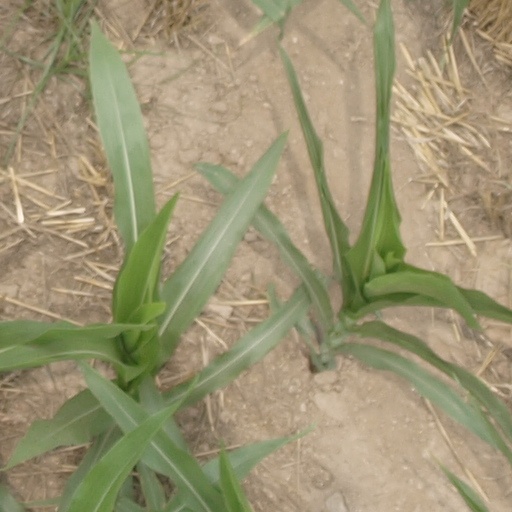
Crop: maize; corn